Piotr Zieliński

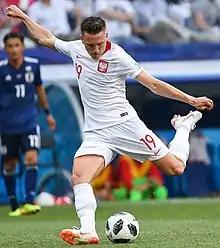
Zieliński with Poland at the 2018 FIFA World Cup playing against Japan.

On 31 August 2019, he registered an assist to Hirving Lozano's goal in Napoli's 3–4 loss to Juventus. On 7 December 2019, he netted an equalizer and secured a 1–1 draw against Udinese. On 26 January 2020, he scored the first goal in Napoli's 2–1 win against Juventus. On 3 February 2020, he provided an assist to compatriot Arkadiusz Milik's goal in Napoli's 4–2 victory over Sampdoria. On 25 February 2020, he provided an assist in a Champions League match against Barcelona, which concluded in a 1–1 draw. On 17 June 2020, Zieliński won the Coppa Italia with Napoli beating Juventus in the final penalty shootout. On 31 August 2020, he signed new contract with Napoli until June 2023.